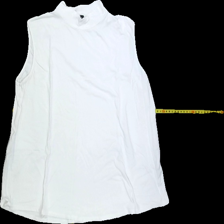
View: front
Type: Tank top
Category: Ladies
Brand: Not Applicable
Colors: White
Material: 92%viscose 8%elastane
Pattern: Plain
Cut: Turtle neck, Regular
Season: All
Trend: No trend
Stains: Yes
Price range: <50
Recommended usage: Export